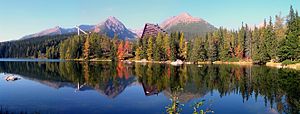
Tatrabjergene
Søen Štrbské Pleso i Høje Tatra i Slovakiet
Tatrabjergene er en bjergkæde, der adskiller det sydlige Polen fra det nordlige Slovakiet. Tatrabjergene er den vestlige del af Karpaterne. Bjergkæden dækker et areal på 750 km², hvoraf størstedelen ligger i Slovakiet. Det højeste bjerg er Gerlachovský štít på 2655 moh, det ligger i Slovakiet, og er landets højeste punkt. Det højeste punkt i Polen er Rysy.